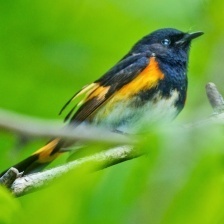
Species: AMERICAN REDSTART
Scientific name: SETOPHAGA RUTICILLA